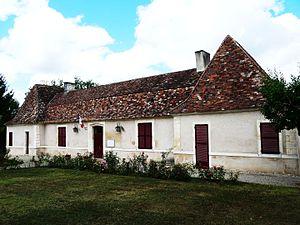
La mairie de Saint-Médard-de-Mussidan, Dordogne, France.
Saint-Médard-de-Mussidan est une commune française située dans le département de la Dordogne, en région Nouvelle-Aquitaine.